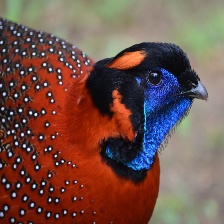
Species: SATYR TRAGOPAN
Scientific name: TRAGOPAN SATYRA